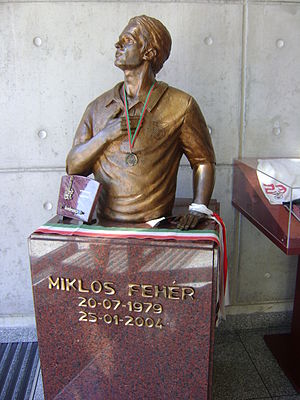
Miklós Fehér
Miklós Fehér var en ungarsk fodboldspiller, der spillede som angriber for flere klubber i både sit hjemland og i Portugal. Han var blandt andet tilknyttet Győri ETO, FC Porto og SL Benfica.